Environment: real
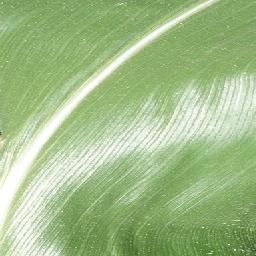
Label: healthy